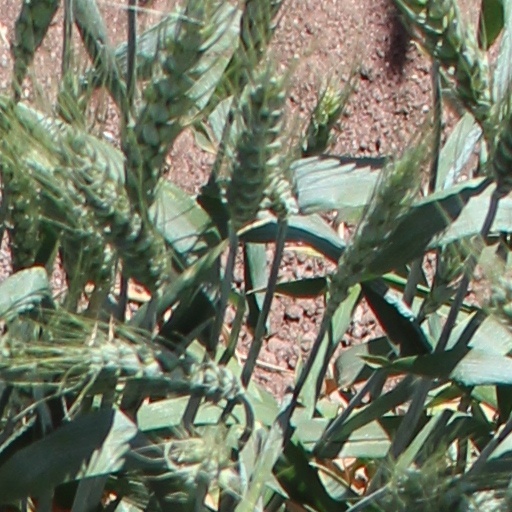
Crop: wheat